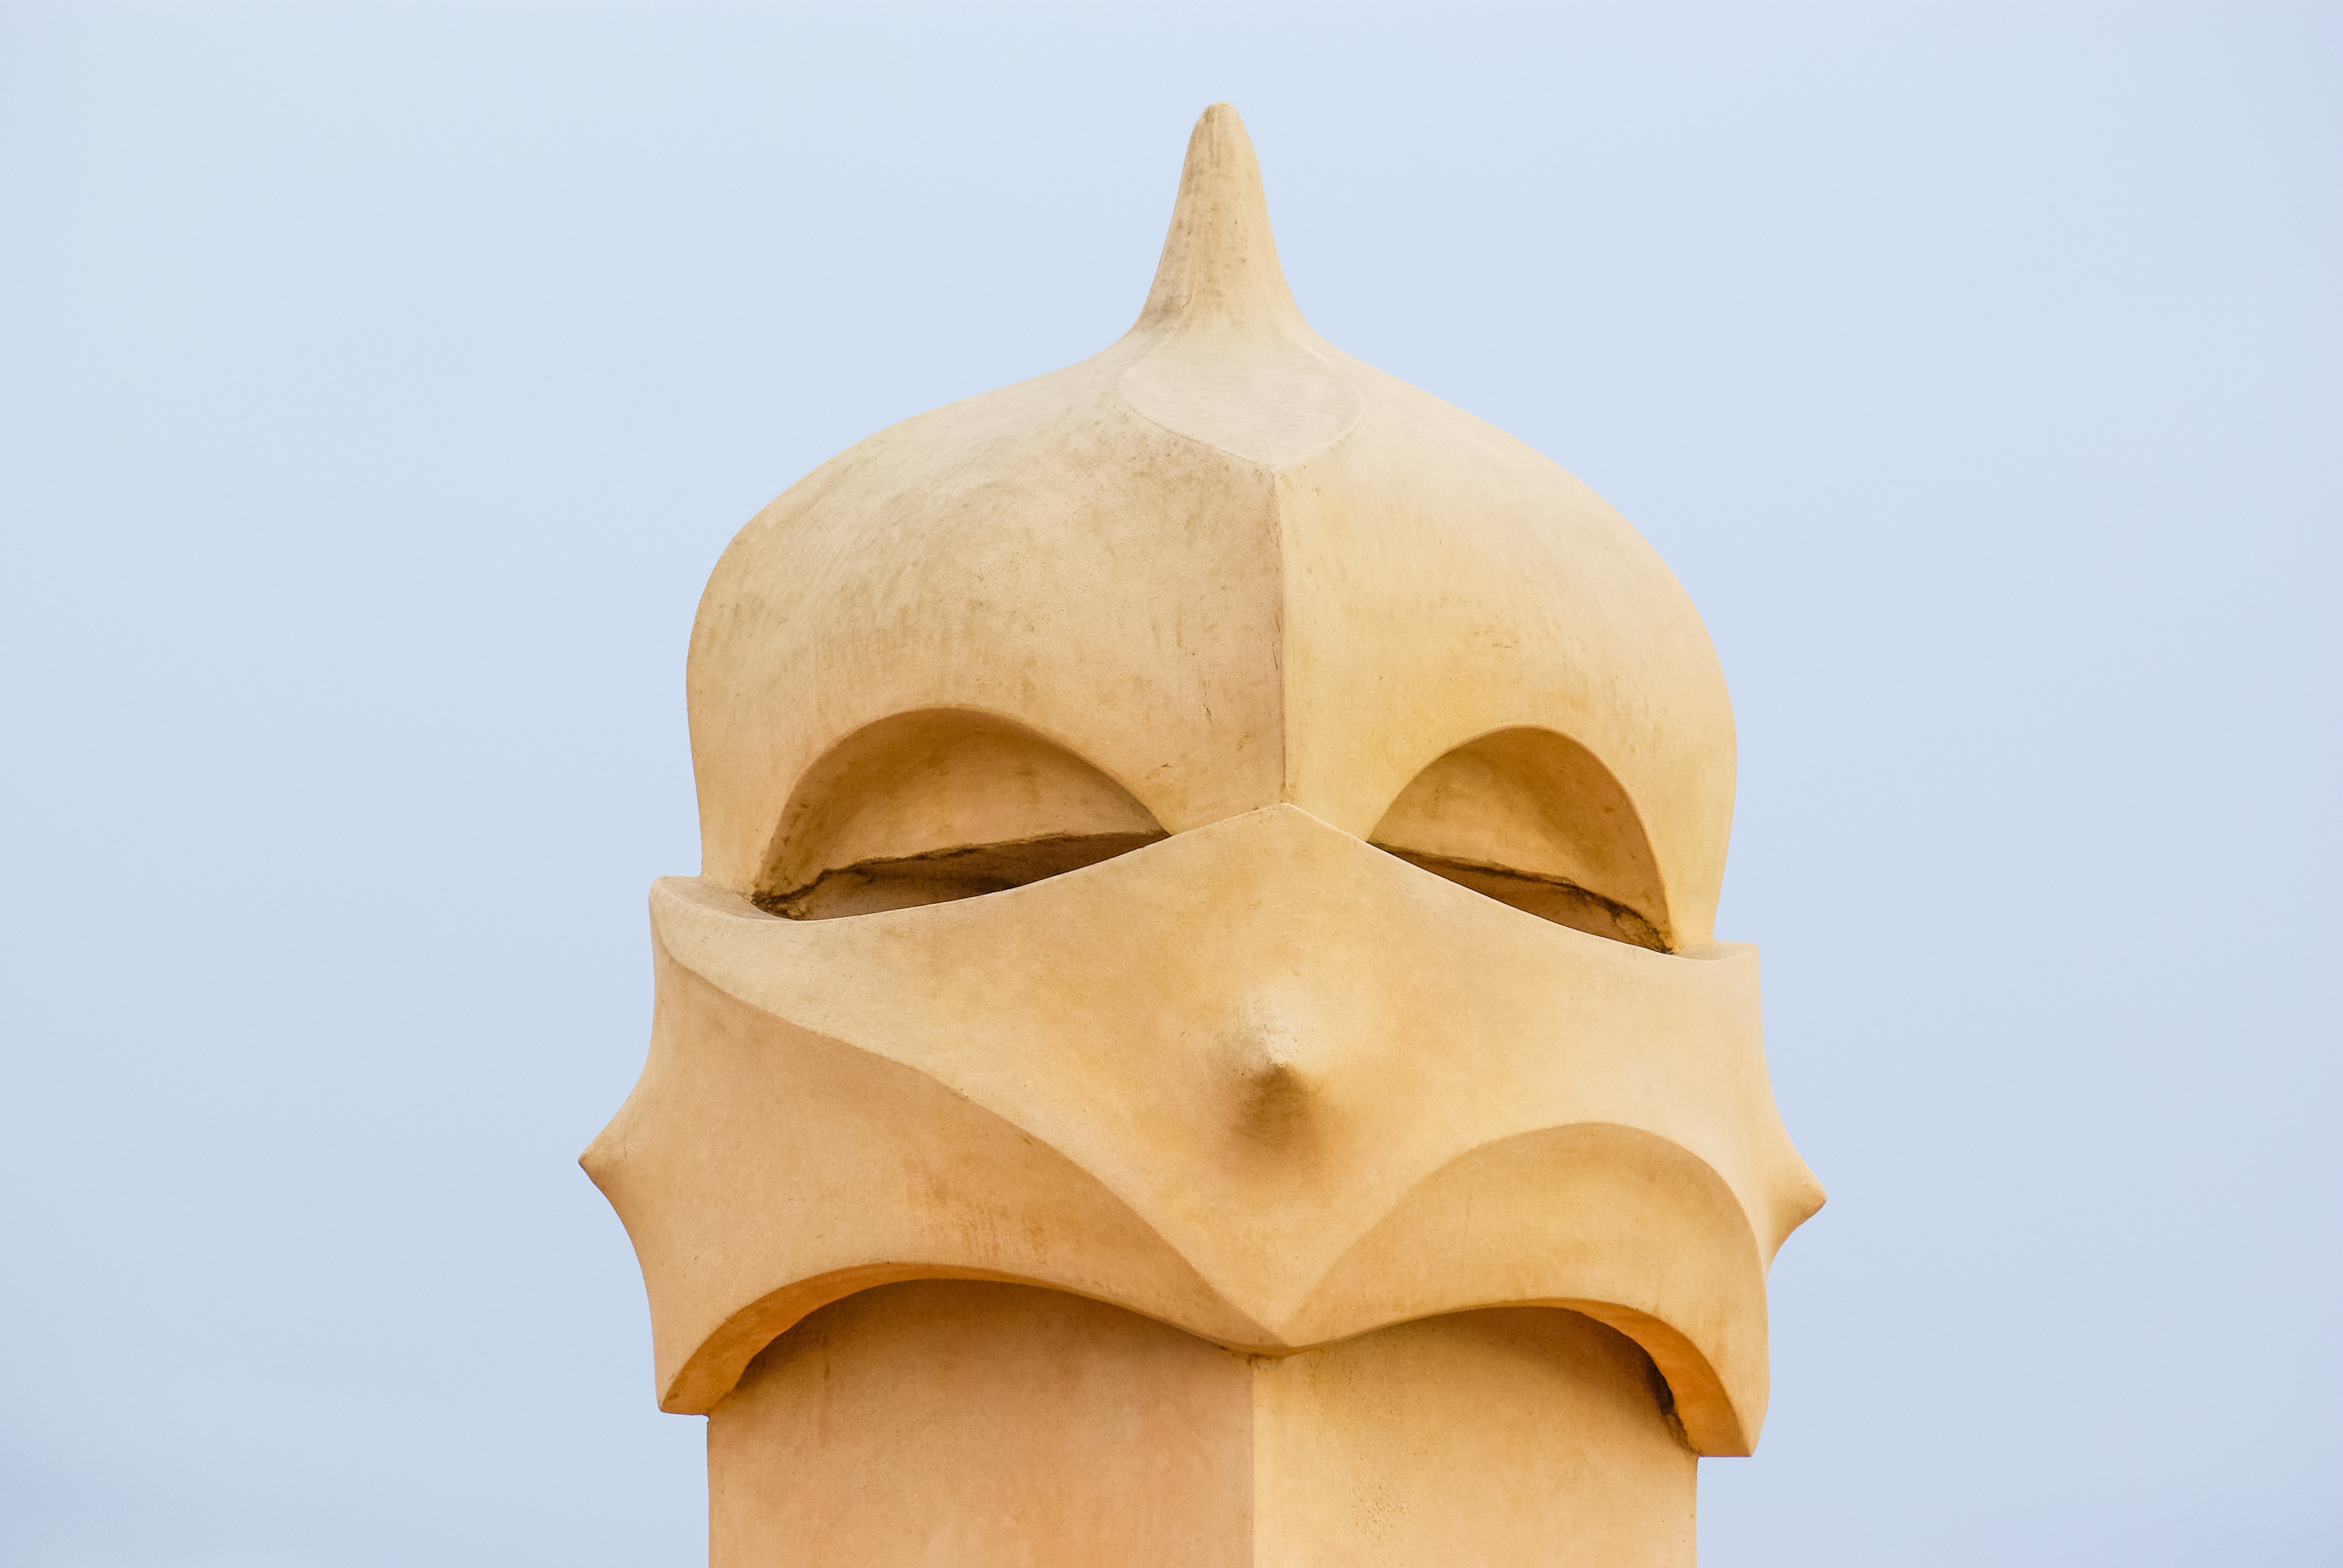
statue, clothing, barcelona, close up, face, sculpture, nose, art, spain, mask, illustration, head, catalunya, catalonia, gaudi, carving, costume, jaw, casa mila